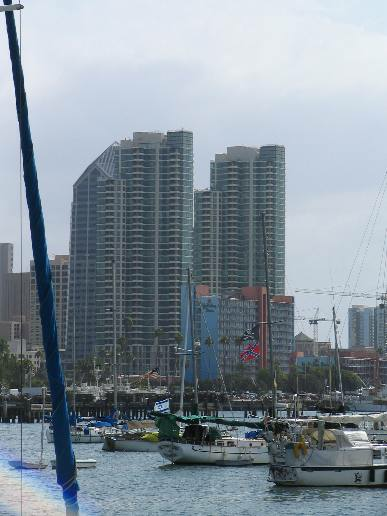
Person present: No